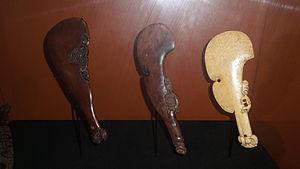
Un Wahaika est un type d’arme traditionnelle maorie.